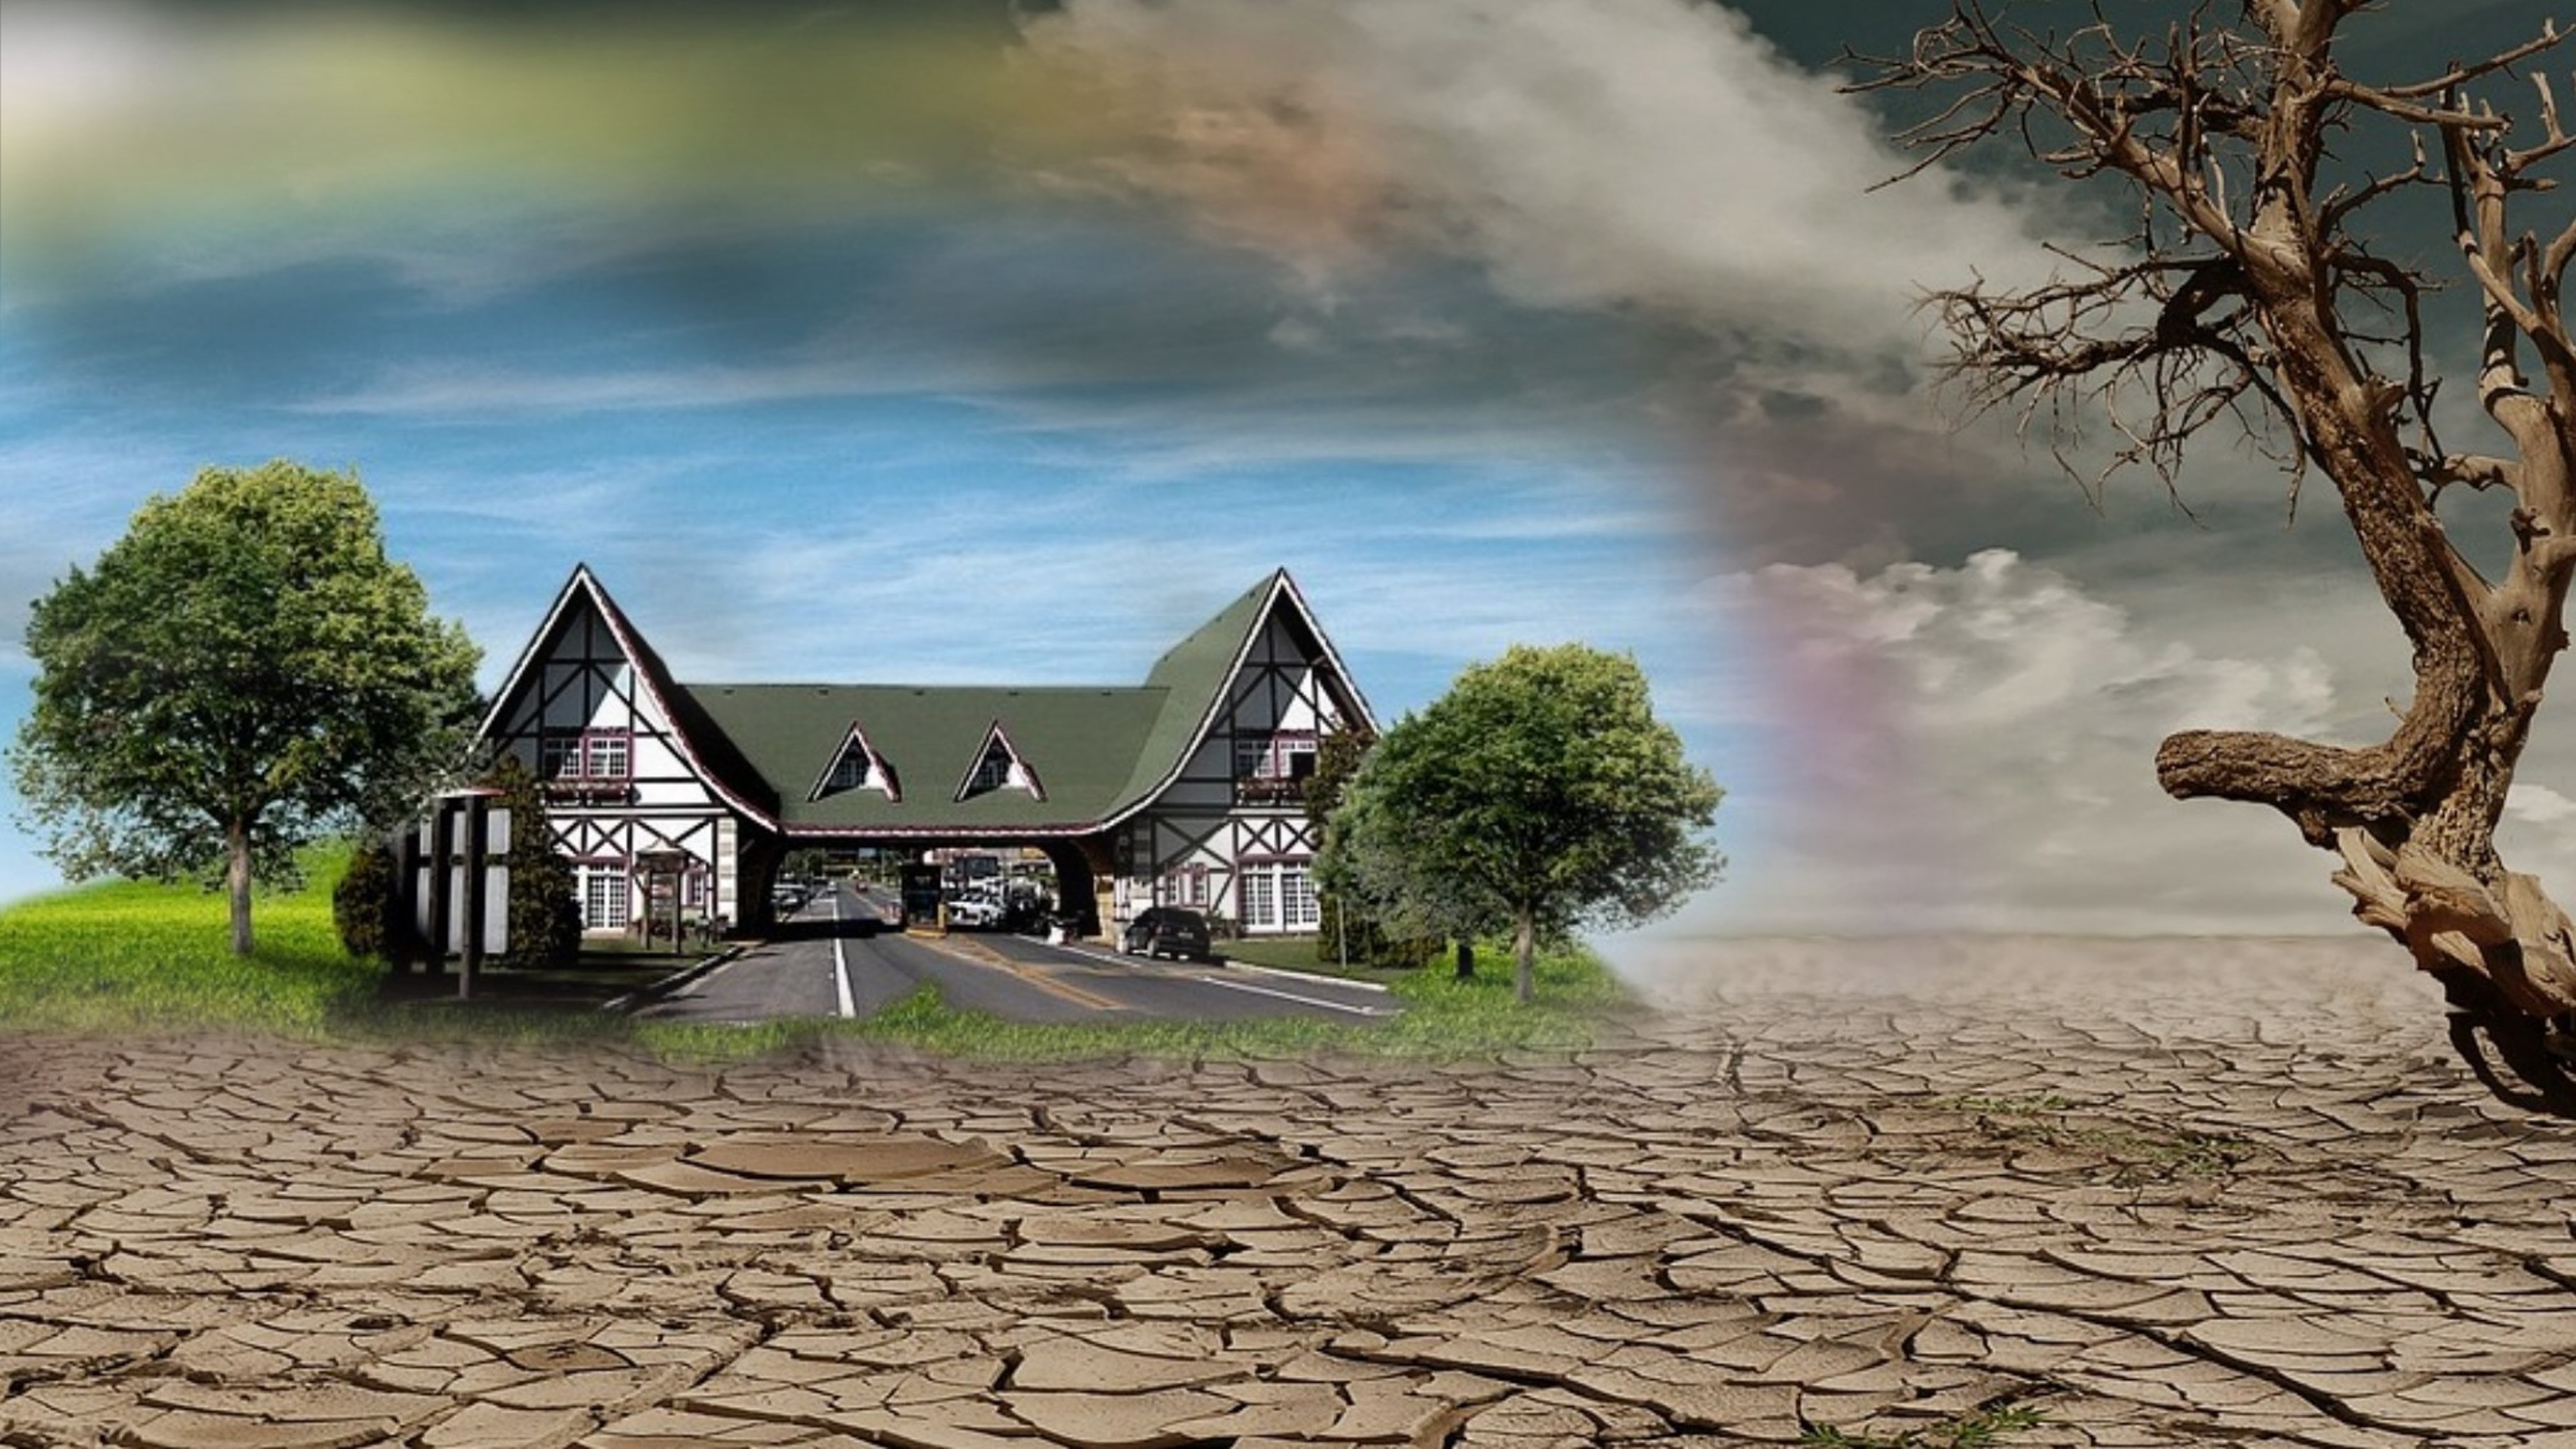
landscape, tree, nature, road, street, sunlight, morning, desert, flower, evening, reflection, autumn, abandoned, season, dream, earth, illusion, fantasy, vacuum, screenshot, chimera, rural area, uninhabited, isolated form, atmospheric phenomenon, computer wallpaper, remote village